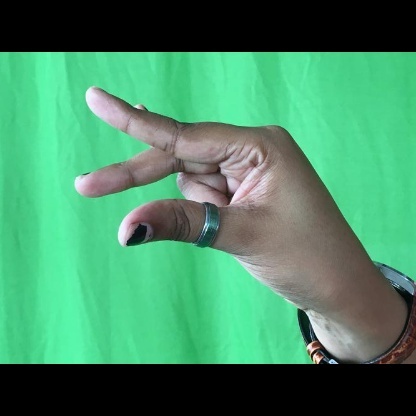
Mudra: Kangulam